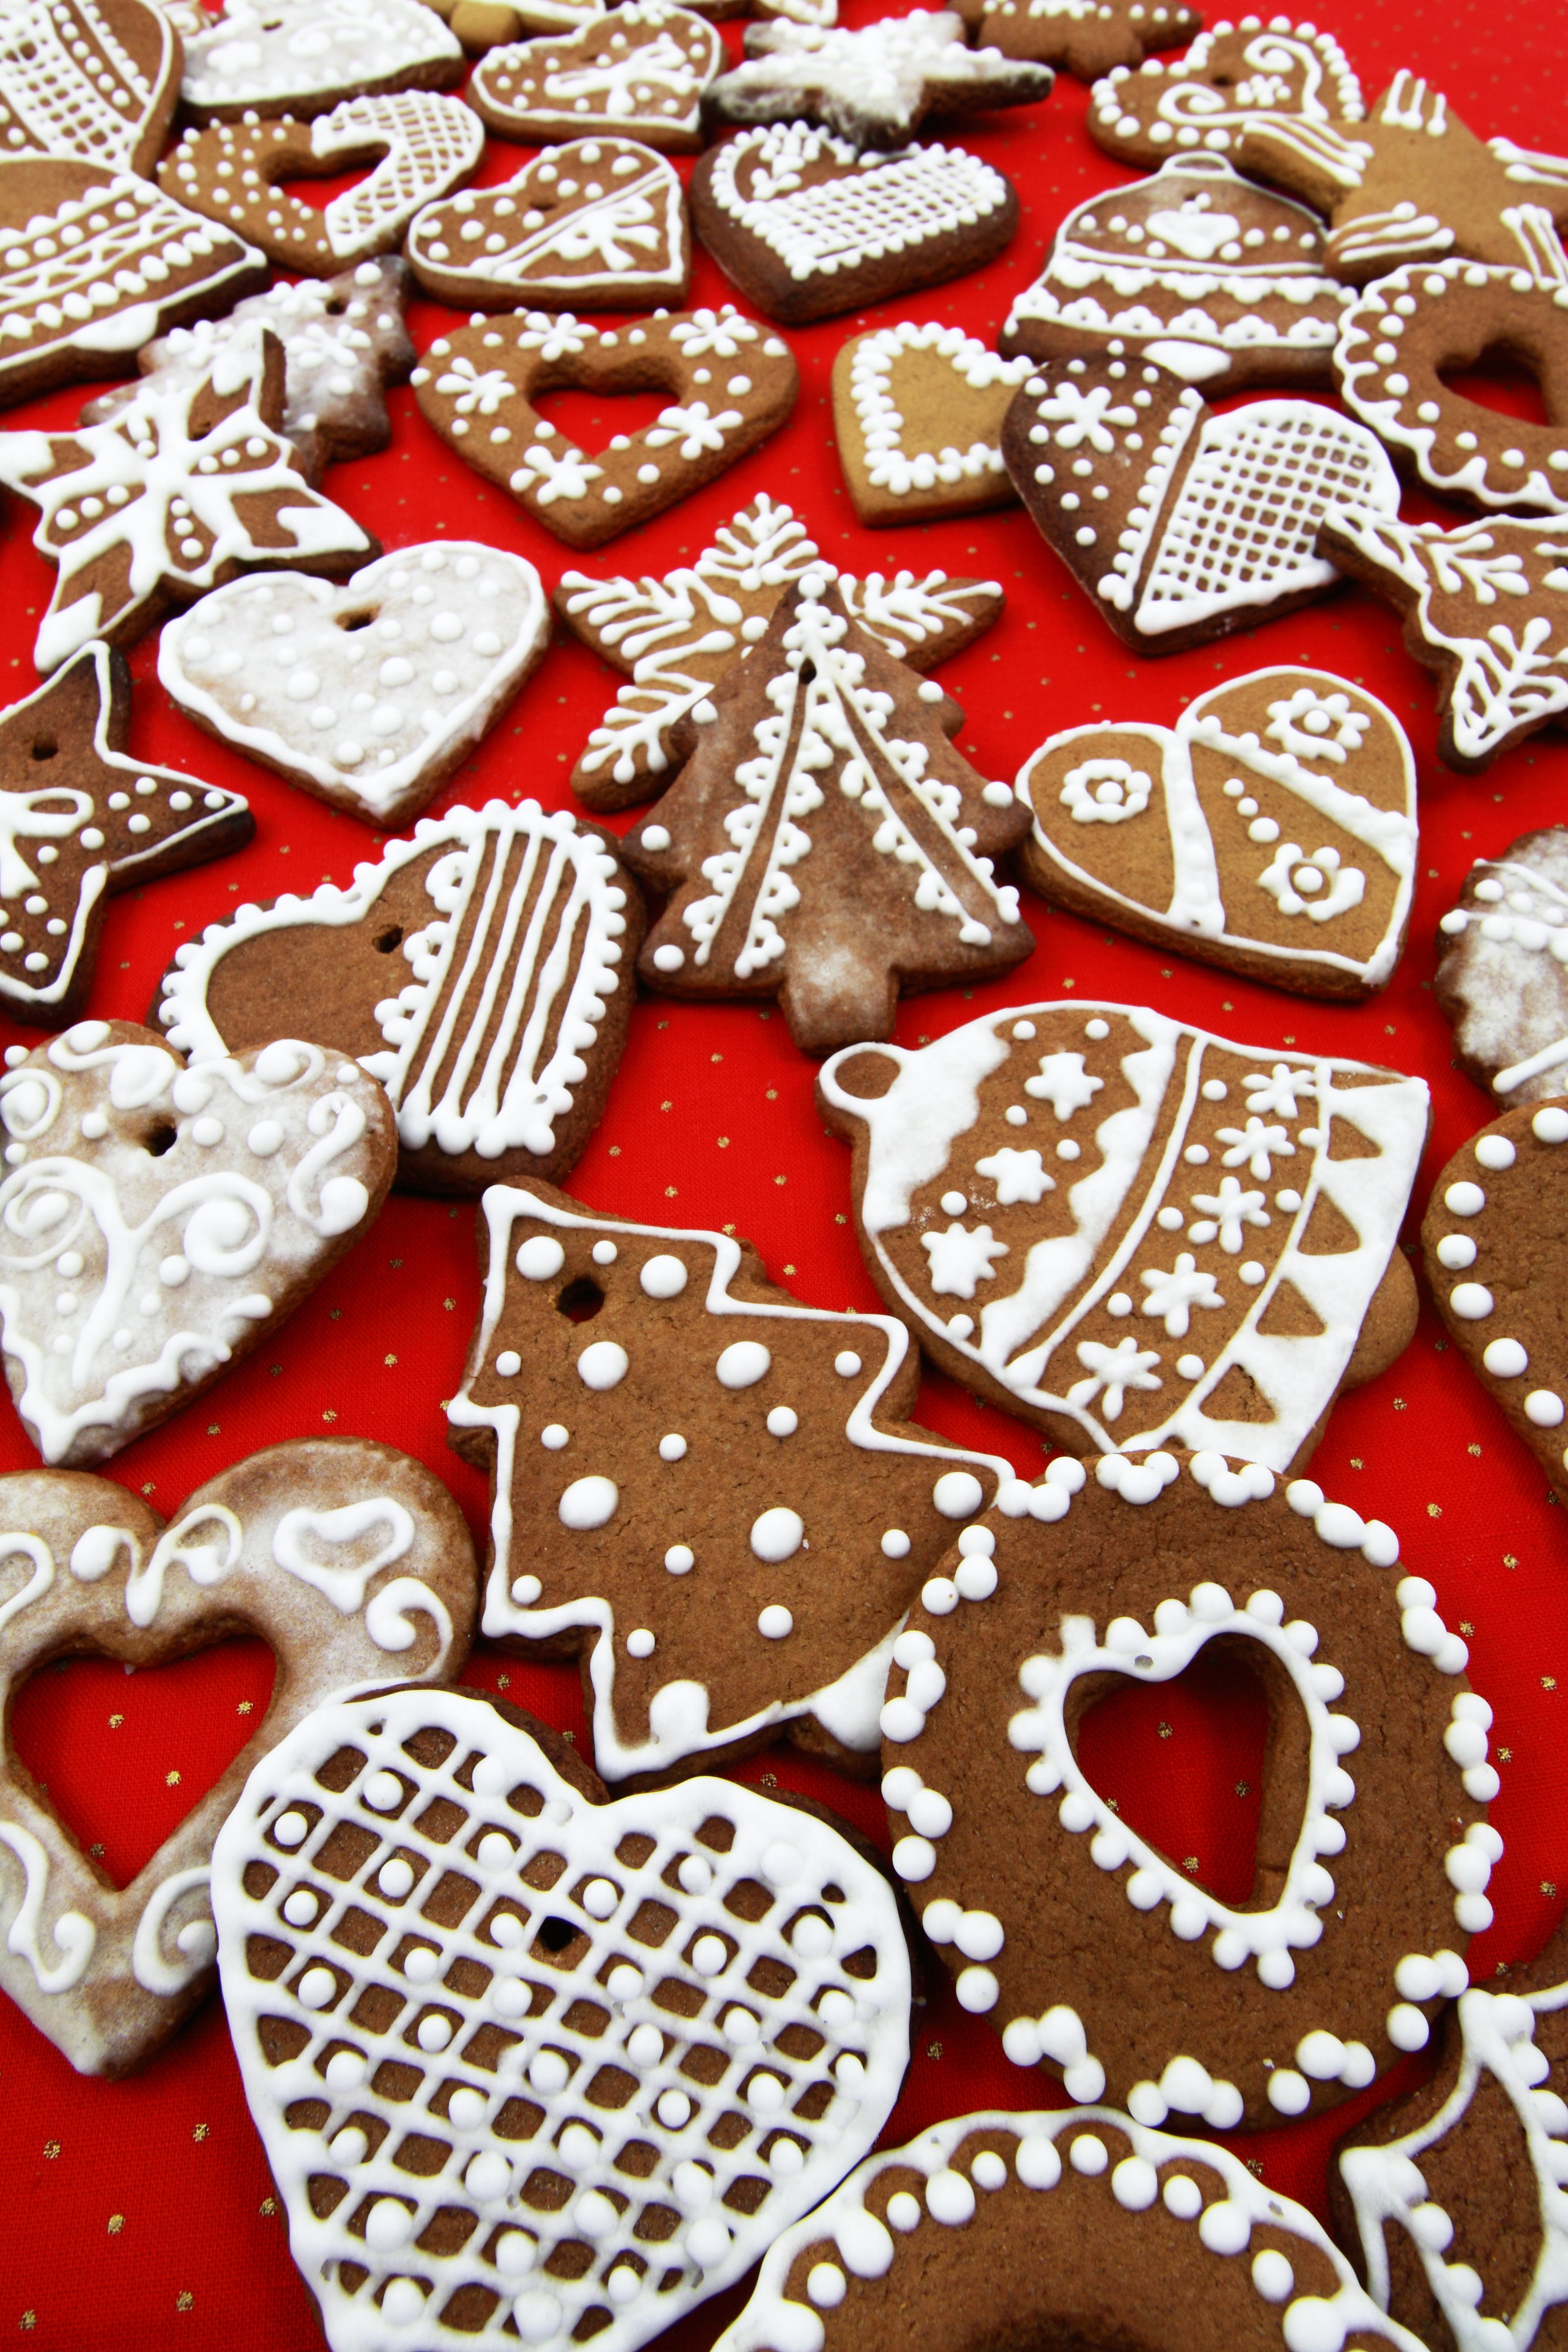
sweet, decoration, pattern, food, red, christmas, dessert, homemade, christmas decoration, icing, shapes, gingerbread, yummy, baked goods, cakes, gingerbread house, snack food